Obstacle

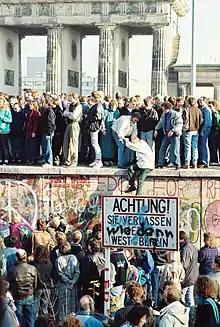
Berlin Wall at the Brandenburg Gate, 10 November 1989

Obstacles or difficulties which groups of citizens, their political representatives, political parties or countries interpose to each other in order to hinder the actions of certain of their opponents, such as: